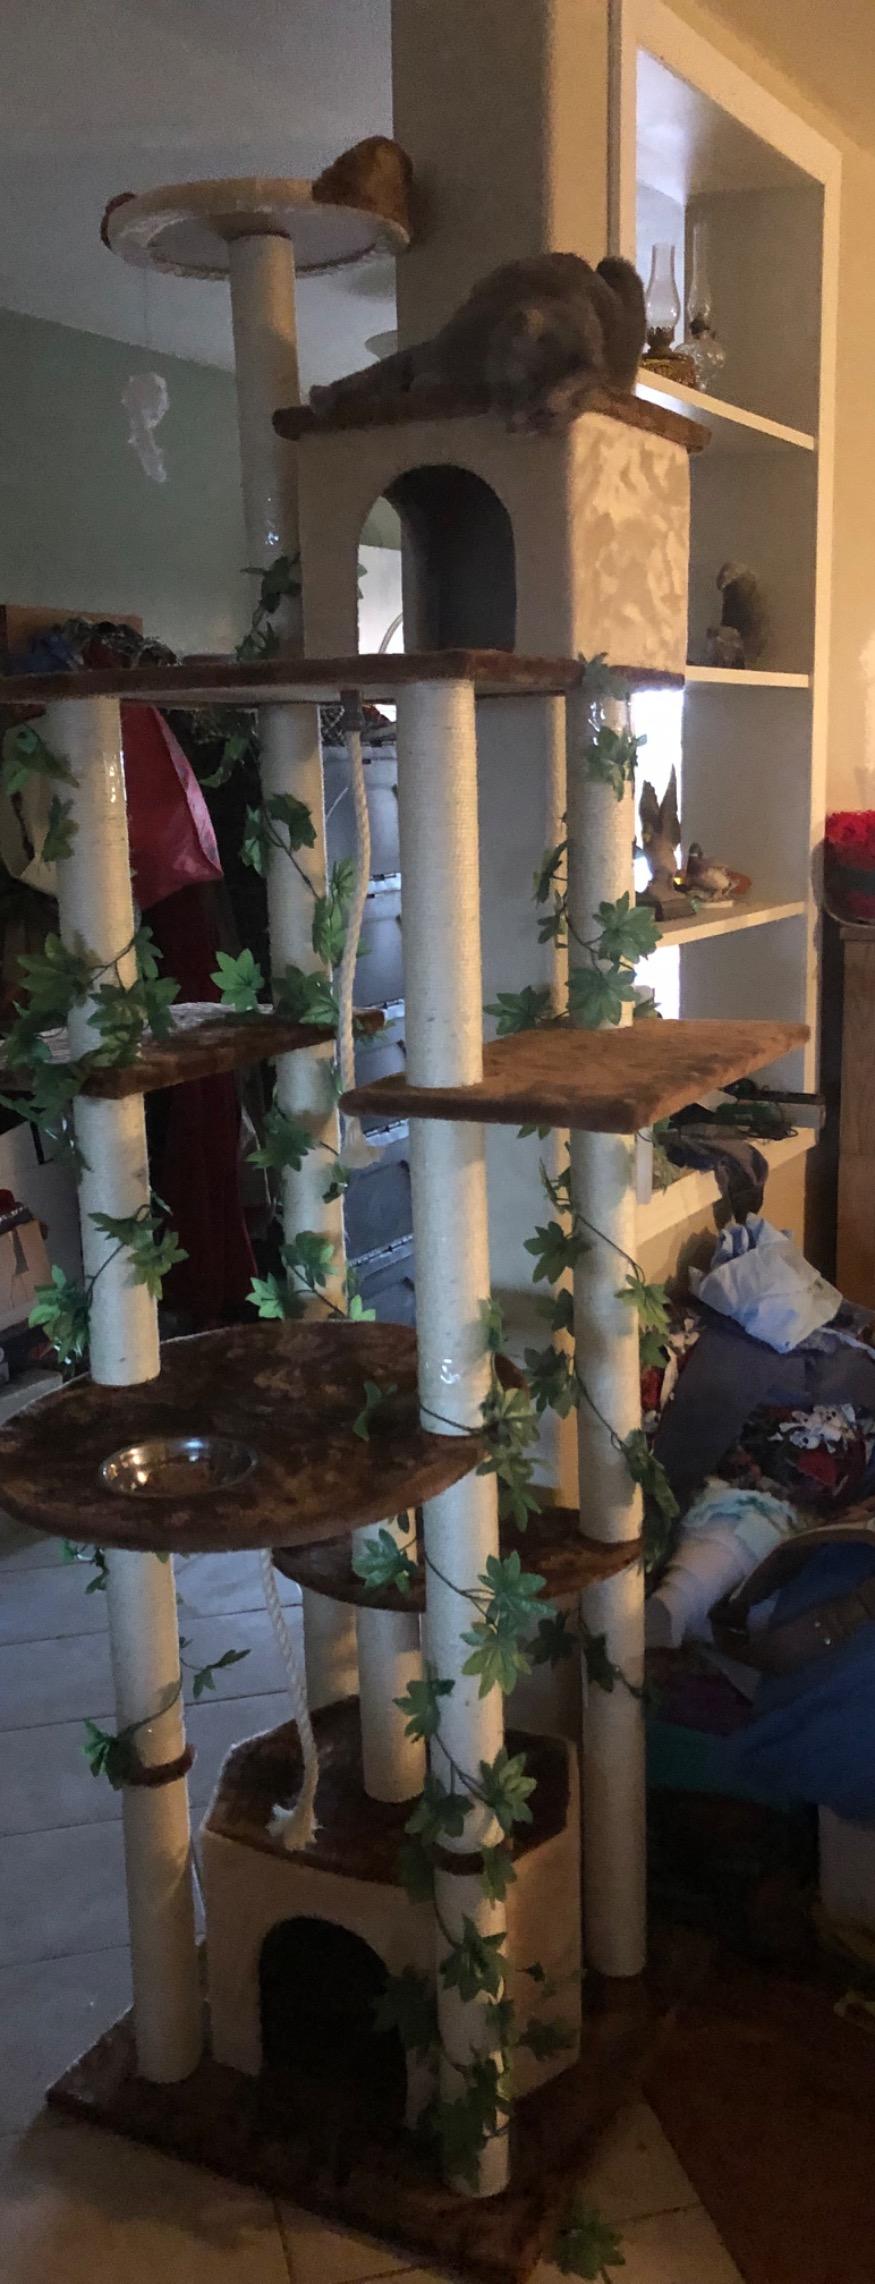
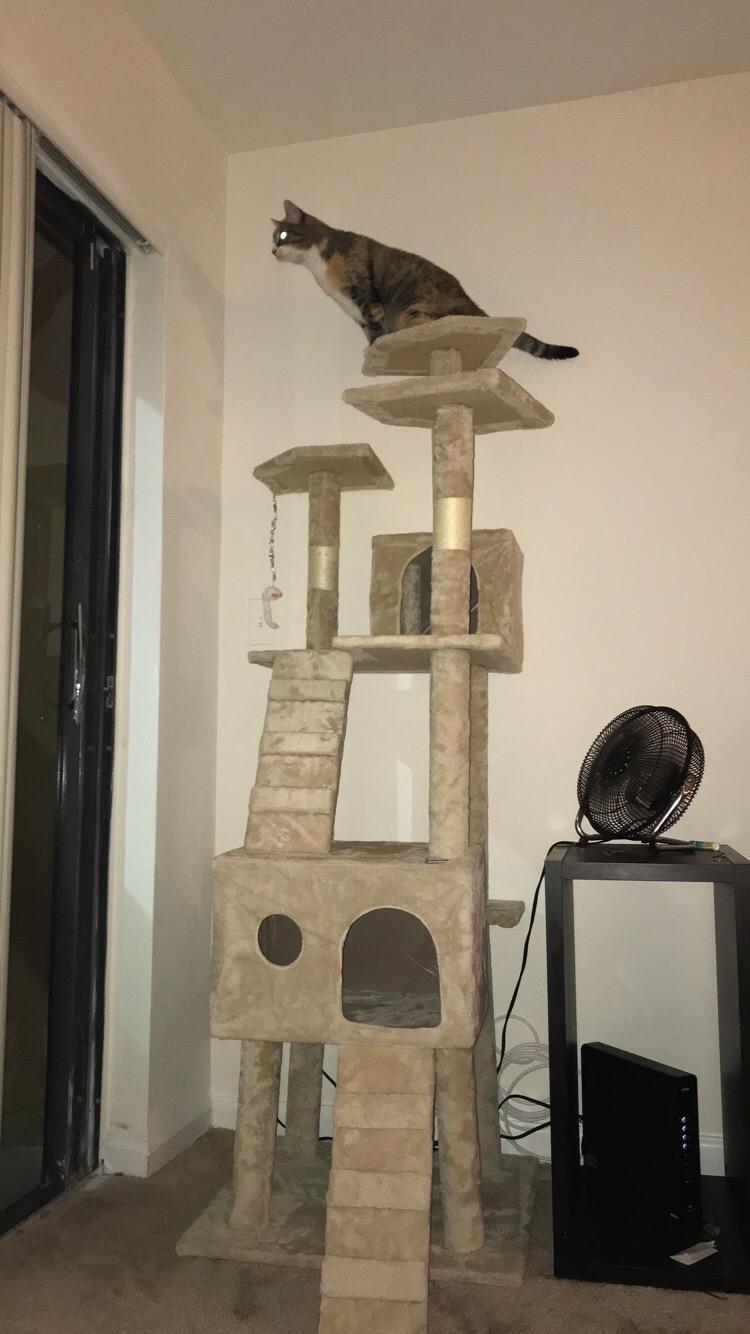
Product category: items_cat tree
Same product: no